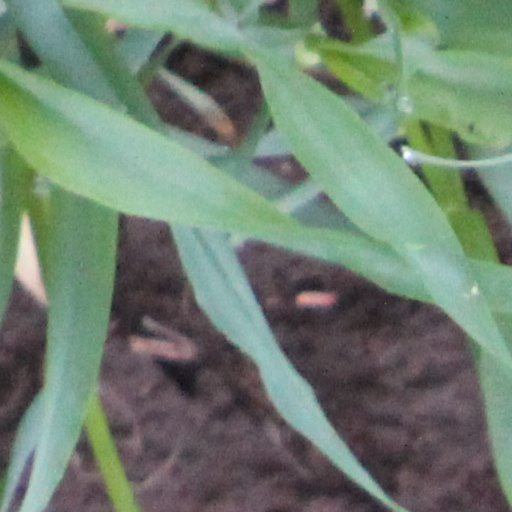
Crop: wheat